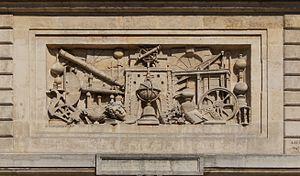
bas-relief symbolisant les Sciences, côté droit de la façade de l'entrée de l'ancienne Ecole Polytechnique dans le Vème arrondissement de Paris. Photo redressée à l'aide de ""The Gimp"""
François Clément Sauvage, né à Sedan, le 4 avril 1814, décédé à Paris le 11 novembre 1872, est un ingénieur des mines et géologue français. Après une carrière d'ingénieur géologue, il participe dès 1846 aux travaux du chemin de fer de Metz à Sarrebrück. Il occupe successivement les fonctions d'ingénieur, puis d'administrateur, et enfin de directeur aux chemins de fer de l'Est. L'ingénieur en chef des mines est élu député de la Seine en 1871. Le corps de ce commandeur de la Légion d'honneur, fervent patriote, repose à Sedan.